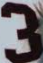
Number: 3